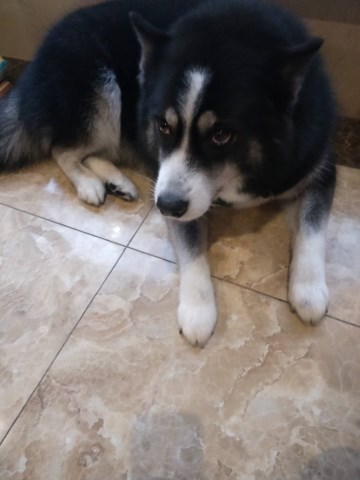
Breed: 1160-n000003-Siberian_husky